Babylon (novel series)

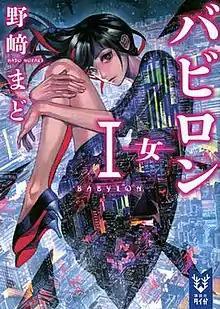
First novel cover, featuring Ai Magase

is a Japanese suspense thriller novel series written by Mado Nozaki and illustrated by Zain. A manga adaptation by Nobuhide Takishita was published in 2019, and an anime television series adaptation by Revoroot aired from October 6, 2019 to January 27, 2020 which was streamed worldwide on Amazon Prime Video.